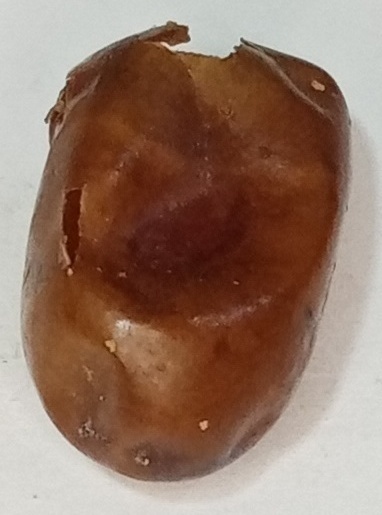
Variety: fasli-toto
Size: large
Grade: grade-1